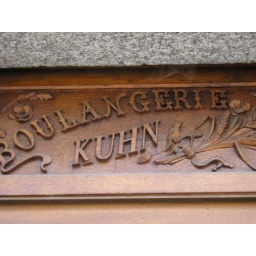
The carved wooden door frame of a building in St. Maurice, Valais, Switzerland. (The building is no longer a bakery.)